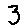
Label: 3